Che Guevara

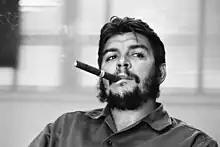
Che Guevara in his office as Minister of Industry (in the Hotel Riviera), while being interviewed by Laura Berquist for "Look" magazine. (1963)

At some point in 1960, Guevara ordered the construction of the Guanahacabibes camp: a labor camp to "rehabilitate" his employees who had committed infractions at work. Historians have had difficulty characterizing the camp, because it was extra-legal and thus poorly documented. There is a general consensus that employees worked at the camp to regain their employment after a negative incident, and were under no legal pressure to work at the camp. However, the historian Rachel Hynson has theorized that other poorly documented "Guanahacabibes" camps also existed, that were more brutal and legally binding.